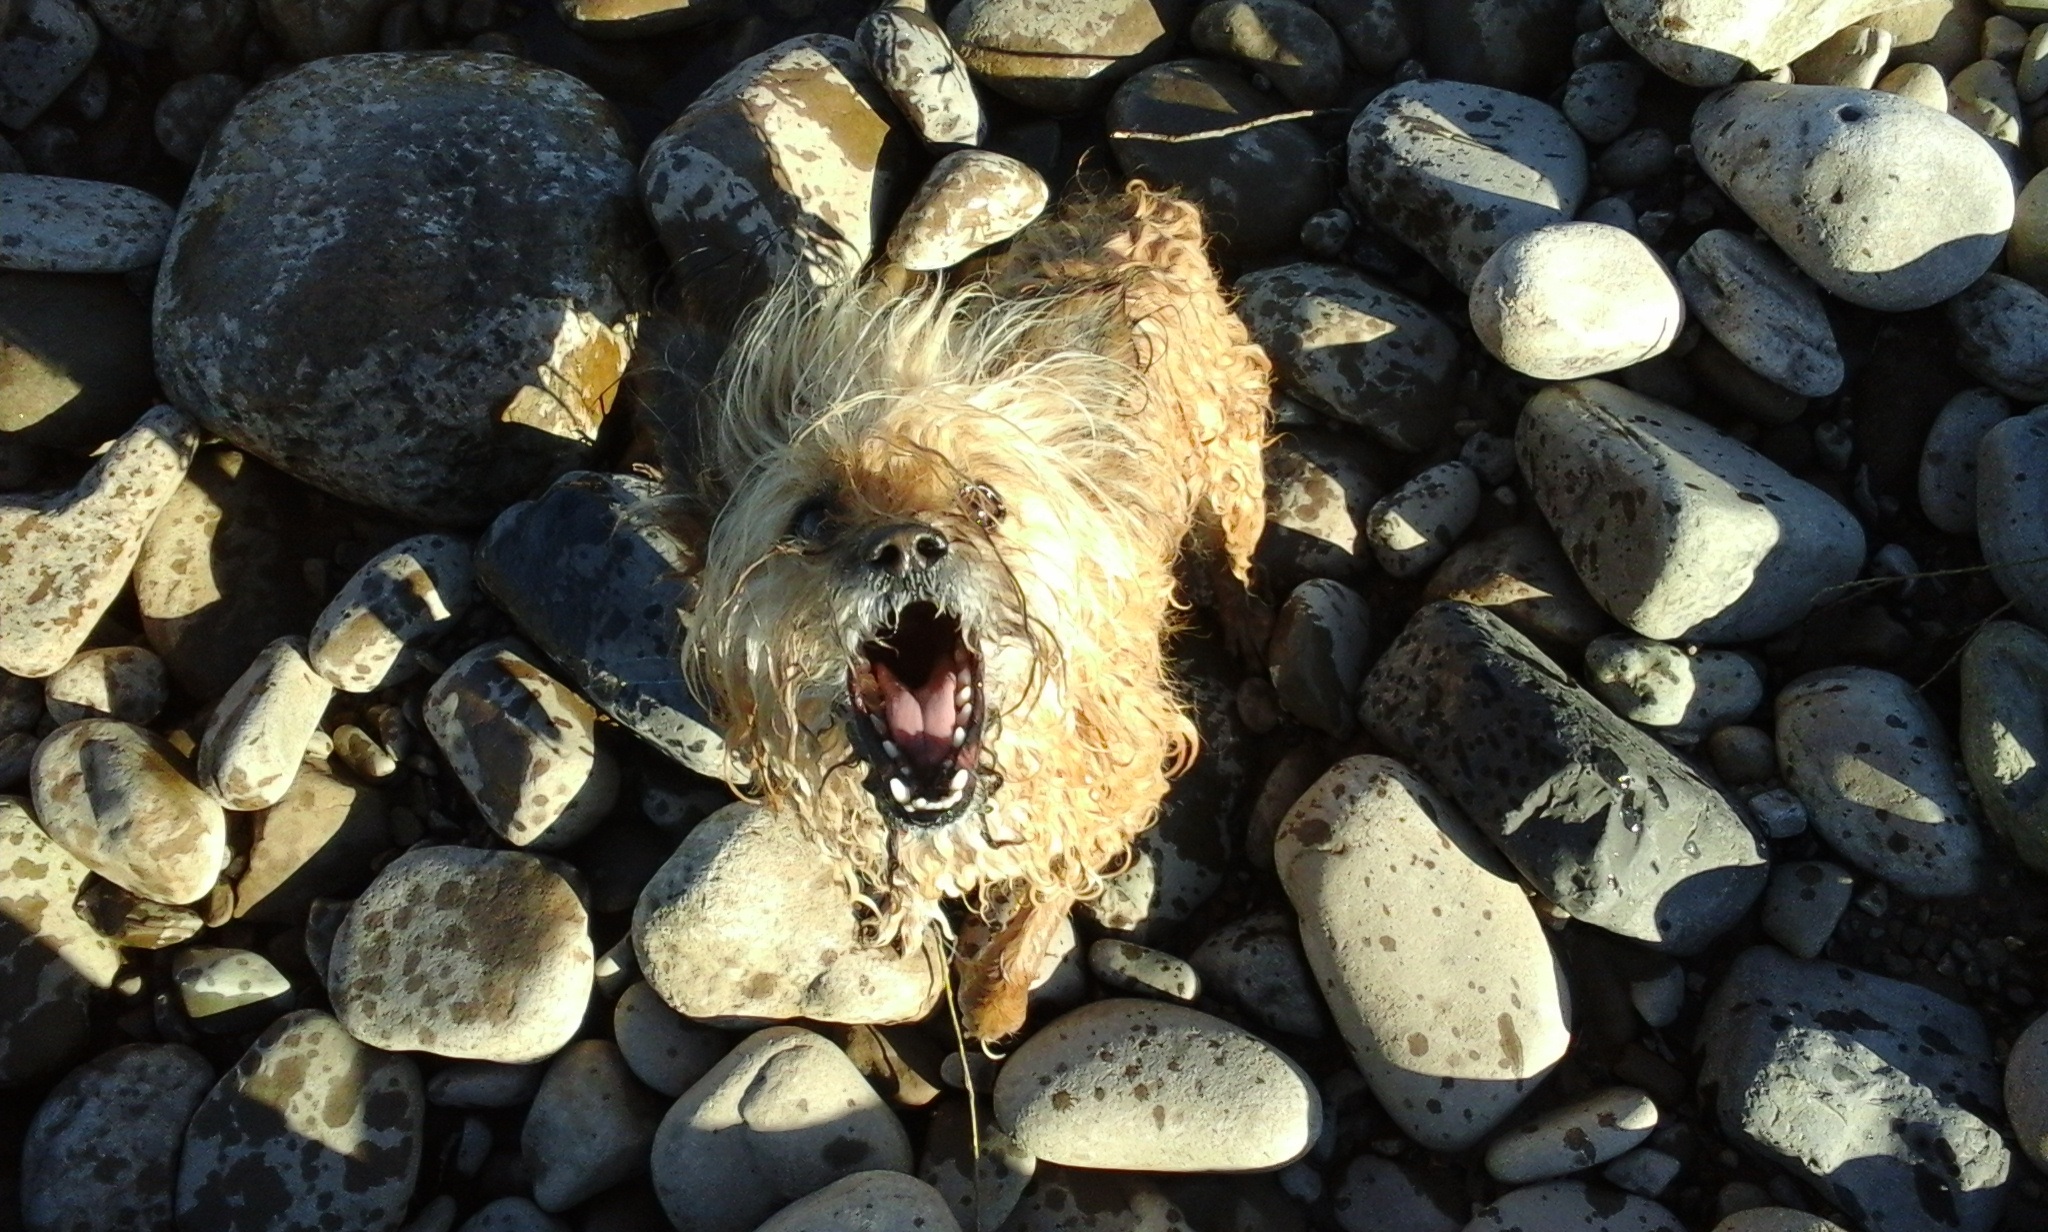
nature, rock, flower, dog, material, stones, terrier, dog like mammal